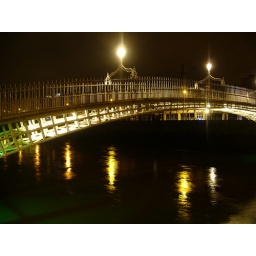
Old pedestrian bridge over the Liffey river